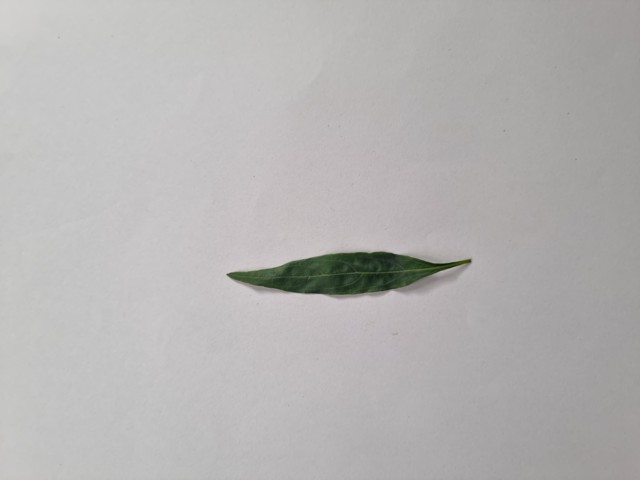
Plant: kalomegh